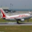
Label: airplane